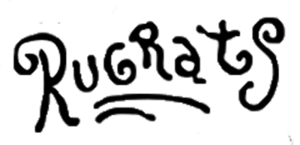
Rollinger (tv-serie)
Seriens logo
Rollinger er en tegnefilmserie produceret af Nickelodeon og Klasky-Csupo, og udgivet i 1991.